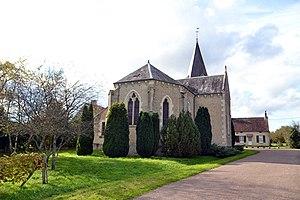
Eglise de Saint-Malo-en-Donziois, Nièvre (58).
Saint-Malo-en-Donziois est une commune française située dans le département de la Nièvre, en région Bourgogne-Franche-Comté.